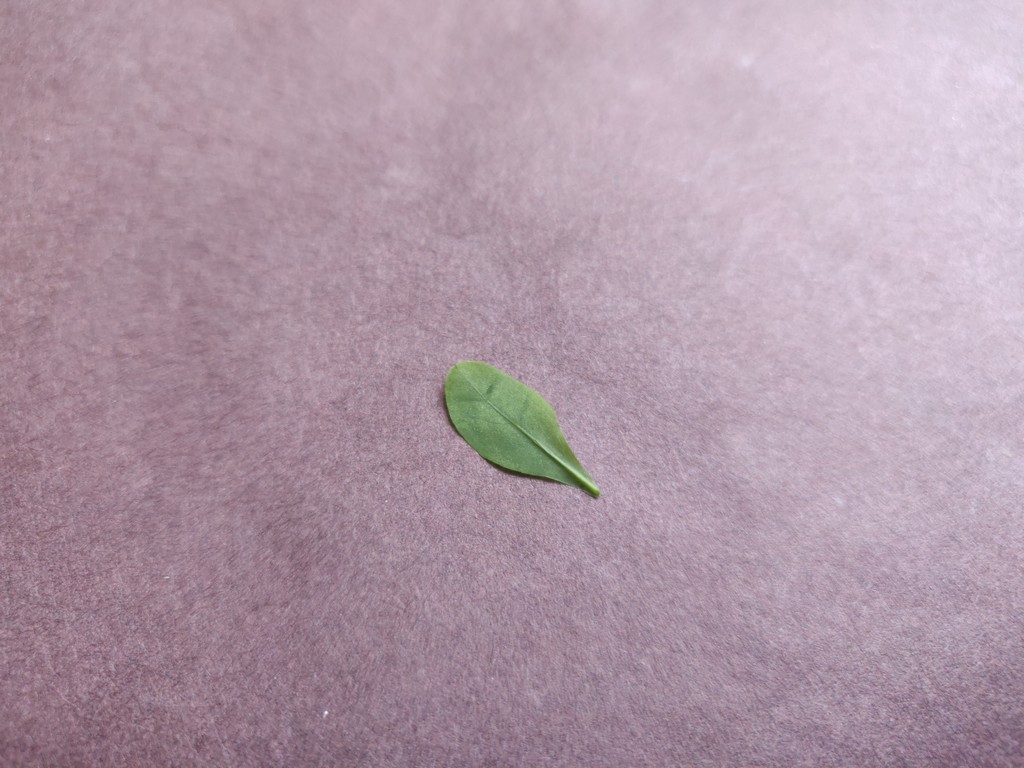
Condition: Healthy
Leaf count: single
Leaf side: back